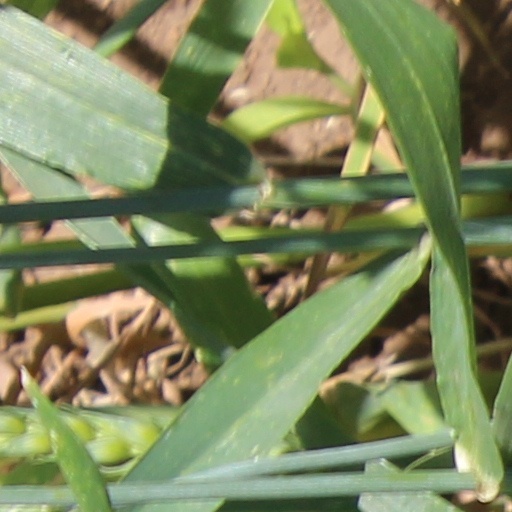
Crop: wheat